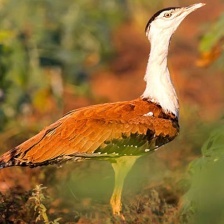
Species: INDIAN BUSTARD
Scientific name: ARDEOTIS NIGRICEPS